Anders Beer Wilse

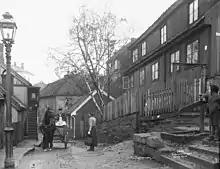
Scene in Enerhauggata section of Oslo

He photographed both natural sceneries and people at work, including the fishing industry in Lofoten before the introduction of motorized boats. His photography business was also a commercial success, and he acquired among other things the entire archive of Axel Lindahl, who had photographed scenes in Norway in the 1880s and 1890s. His photos also appeared in National Geographic Magazine.